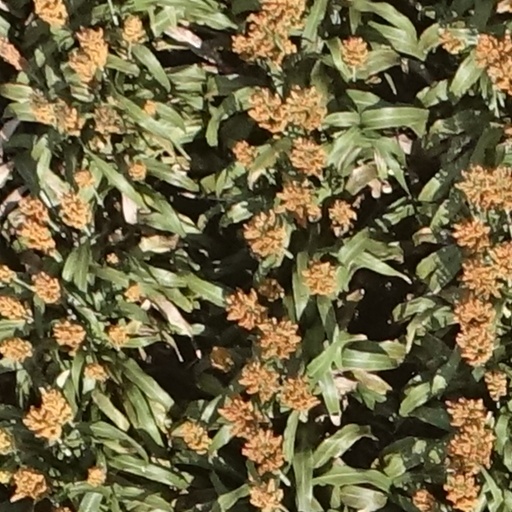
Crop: sorghum